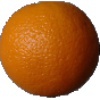
Label: Orange 1